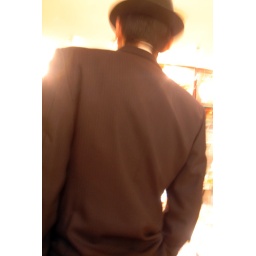
a man in a suit and black hat